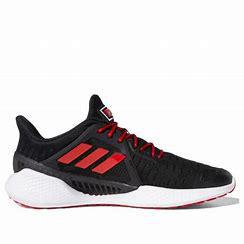
Brand: adidas
Model: Climacool Vent